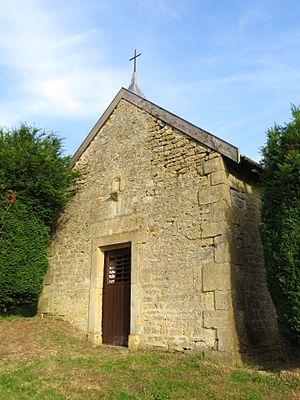
Lamouilly Chapelle Notre-Dame-de-Bon-Secours
Lamouilly est une commune française située dans le département de la Meuse, en région Grand Est.